The Polar Express (film)

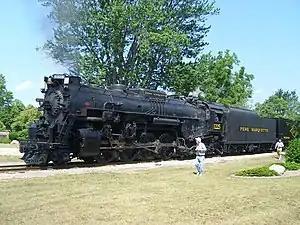
Pere Marquette 1225, the basis for the Polar Express locomotive

The locomotive featured in the film is an American 2-8-4 Berkshire type steam locomotive modeled after Pere Marquette 1225, which had spent many years on static display near Spartan Stadium in East Lansing, Michigan, on the campus of Michigan State University, where Chris Van Allsburg recalled playing on the engine when attending football games as a child. The engine in the movie, however, has noticeable differences from the real 1225, and looks somewhat like an S-1 from the Erie Railroad. These include the headlight being mounted inside the smokebox, like many Delaware & Hudson steam locomotives, instead of being on a platform or pilot. The whistle is mounted on the upper right-hand side of the boiler positioned upright, instead of on top of the boiler, positioned horizontally. It also lacks the feedwater heater, marker lights, number boards, and builders plates the real 1225 has. The cowcatcher is also bigger than it is in real life, with slats extending to the pilot beam, and it also lacks a front coupler.